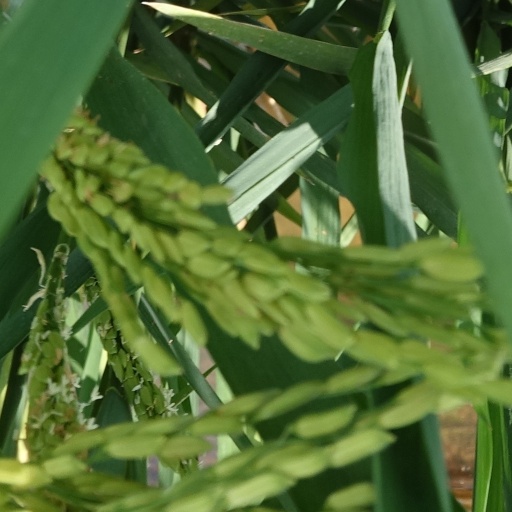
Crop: rice